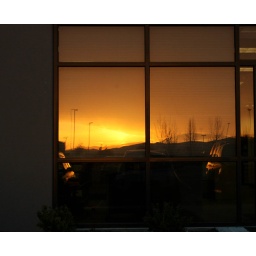
Sunrise reflected in the windows of my office building this morning.